CMLL World Heavyweight Championship

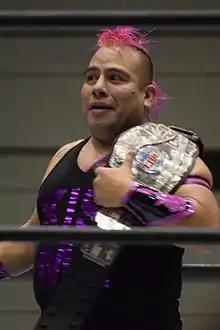
A color photo of Máximo Sexy standing in a wrestling ring

The current champion is Gran Guerrero, who is in his first reign. He defeated Hechicero on November 7, 2022. Universo 2000 holds the record for the most reigns at three. His second reign is the longest in the title's history at 1,225 days, and he also holds the record for the longest combined reign with 2,555 days. Konnan, who was the inaugural champion, holds the record for the shortest reign at 70 days. Three champions never had a successful title defense: both Garza and Steel left CMLL before they could defend the championship, and Konnan lost the championship in his first defense.